Symington Family Estates

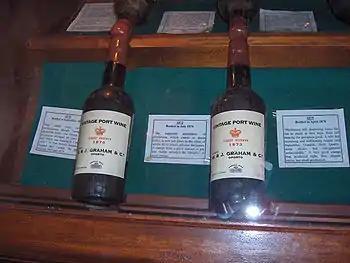
Vintage Graham's port produced by the Symingtons

Symington Family Estates is a wine company and port wine house in Portugal, which owns and operates several vineyards and wineries and owns several brands of Port, Madeira wine and Douro DOC wines, including some of the oldest and most well-known Port and Madeira brands. With their extensive vineyard holdings and many Port brands, the Symingtons are often described as being a "Port empire".